Haaniella gintingi

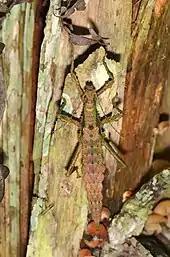
Subadult female nymph of the very similar species "Haaniella azlini"

Hennemann et al. divided the genus into different groups according to morphological characteristics and placed "Haaniella gintingi" together with almost all non-Bornean species in the ""muelleri"" species group. This assignment could not be confirmed, at least with regard to "Haaniella erringtoniae". Sarah Bank et al. included both species in their molecular genetic studies. Of the species examined, "Haaniella gorochovi", which is not assigned to this group, is more closely related to "Haaniella gintingi" than "Haaniella erringtoniae".